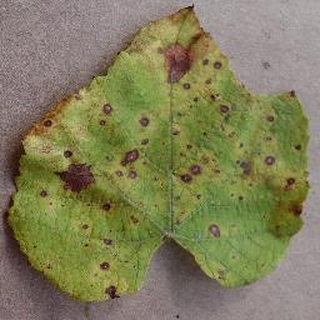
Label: grape_leaf_blight